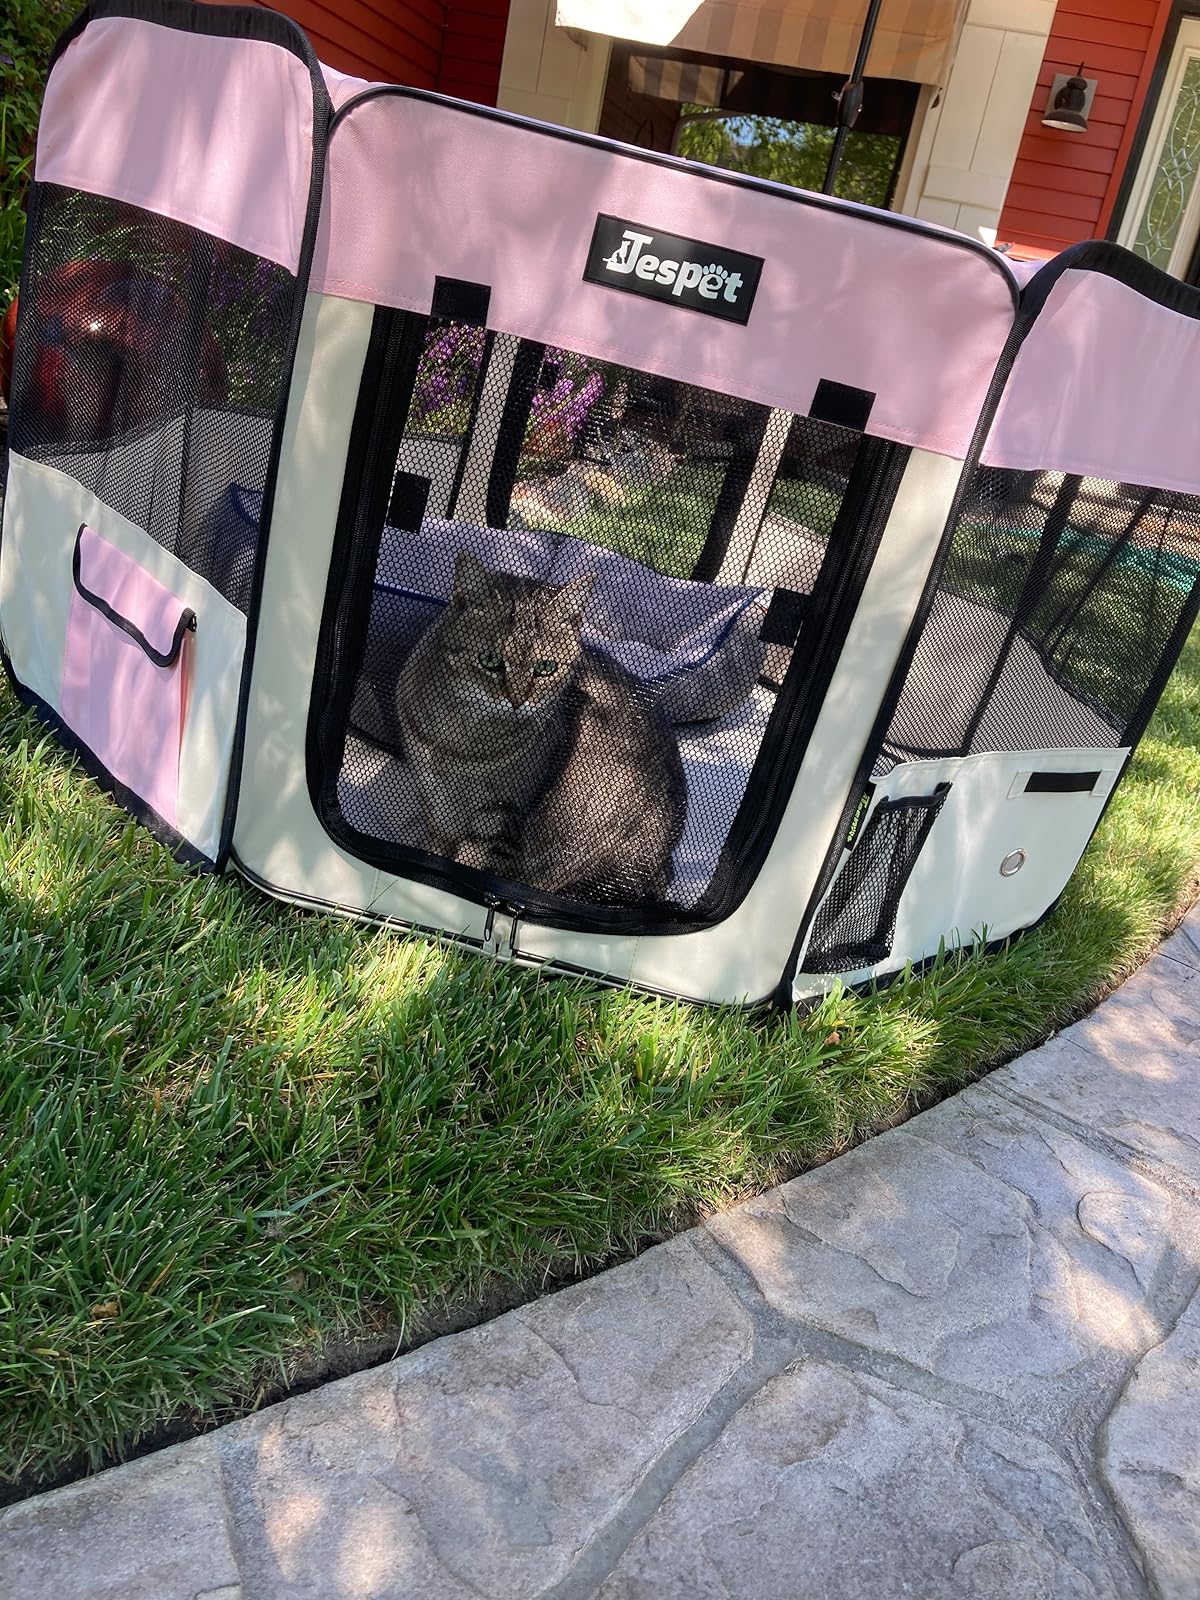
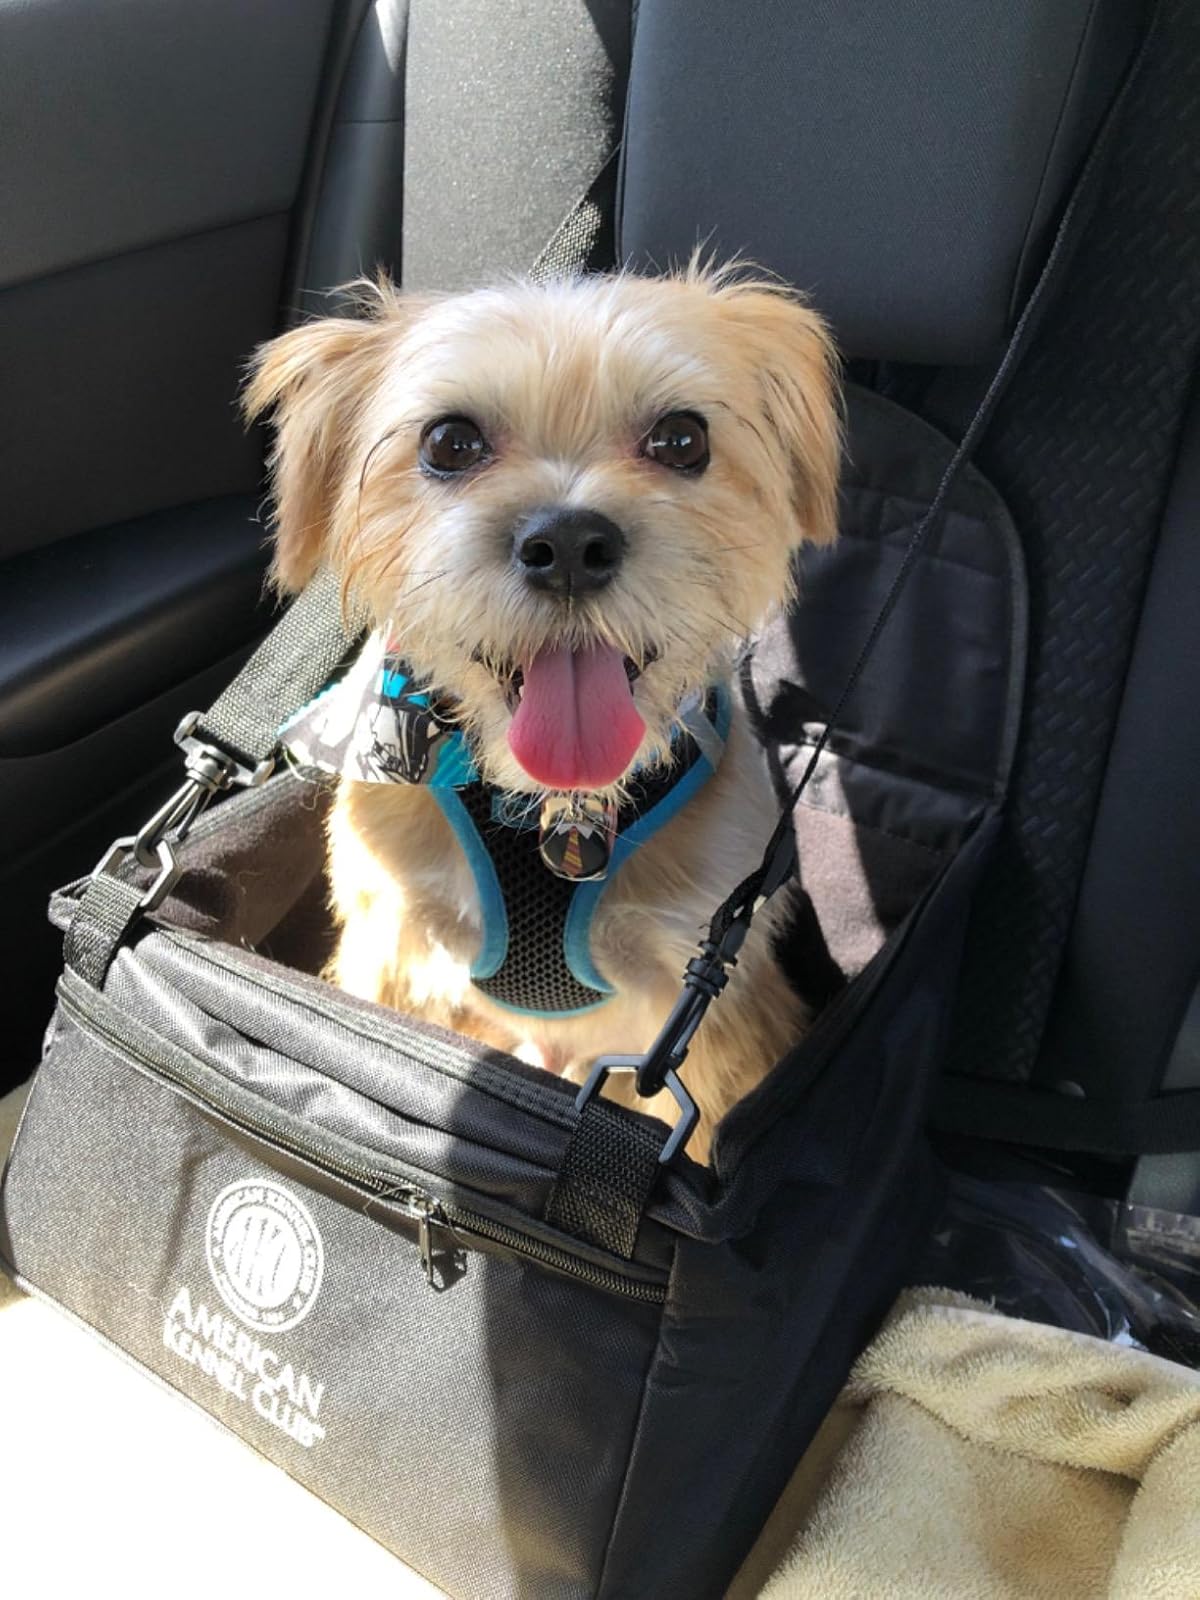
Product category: items_kennel
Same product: no